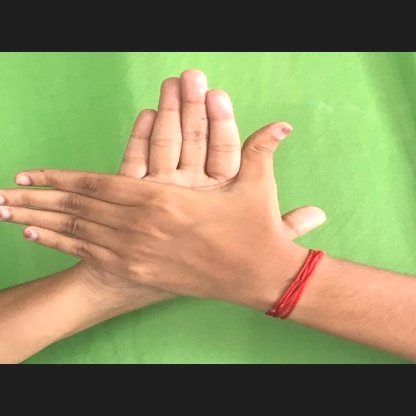
Mudra: Chakra